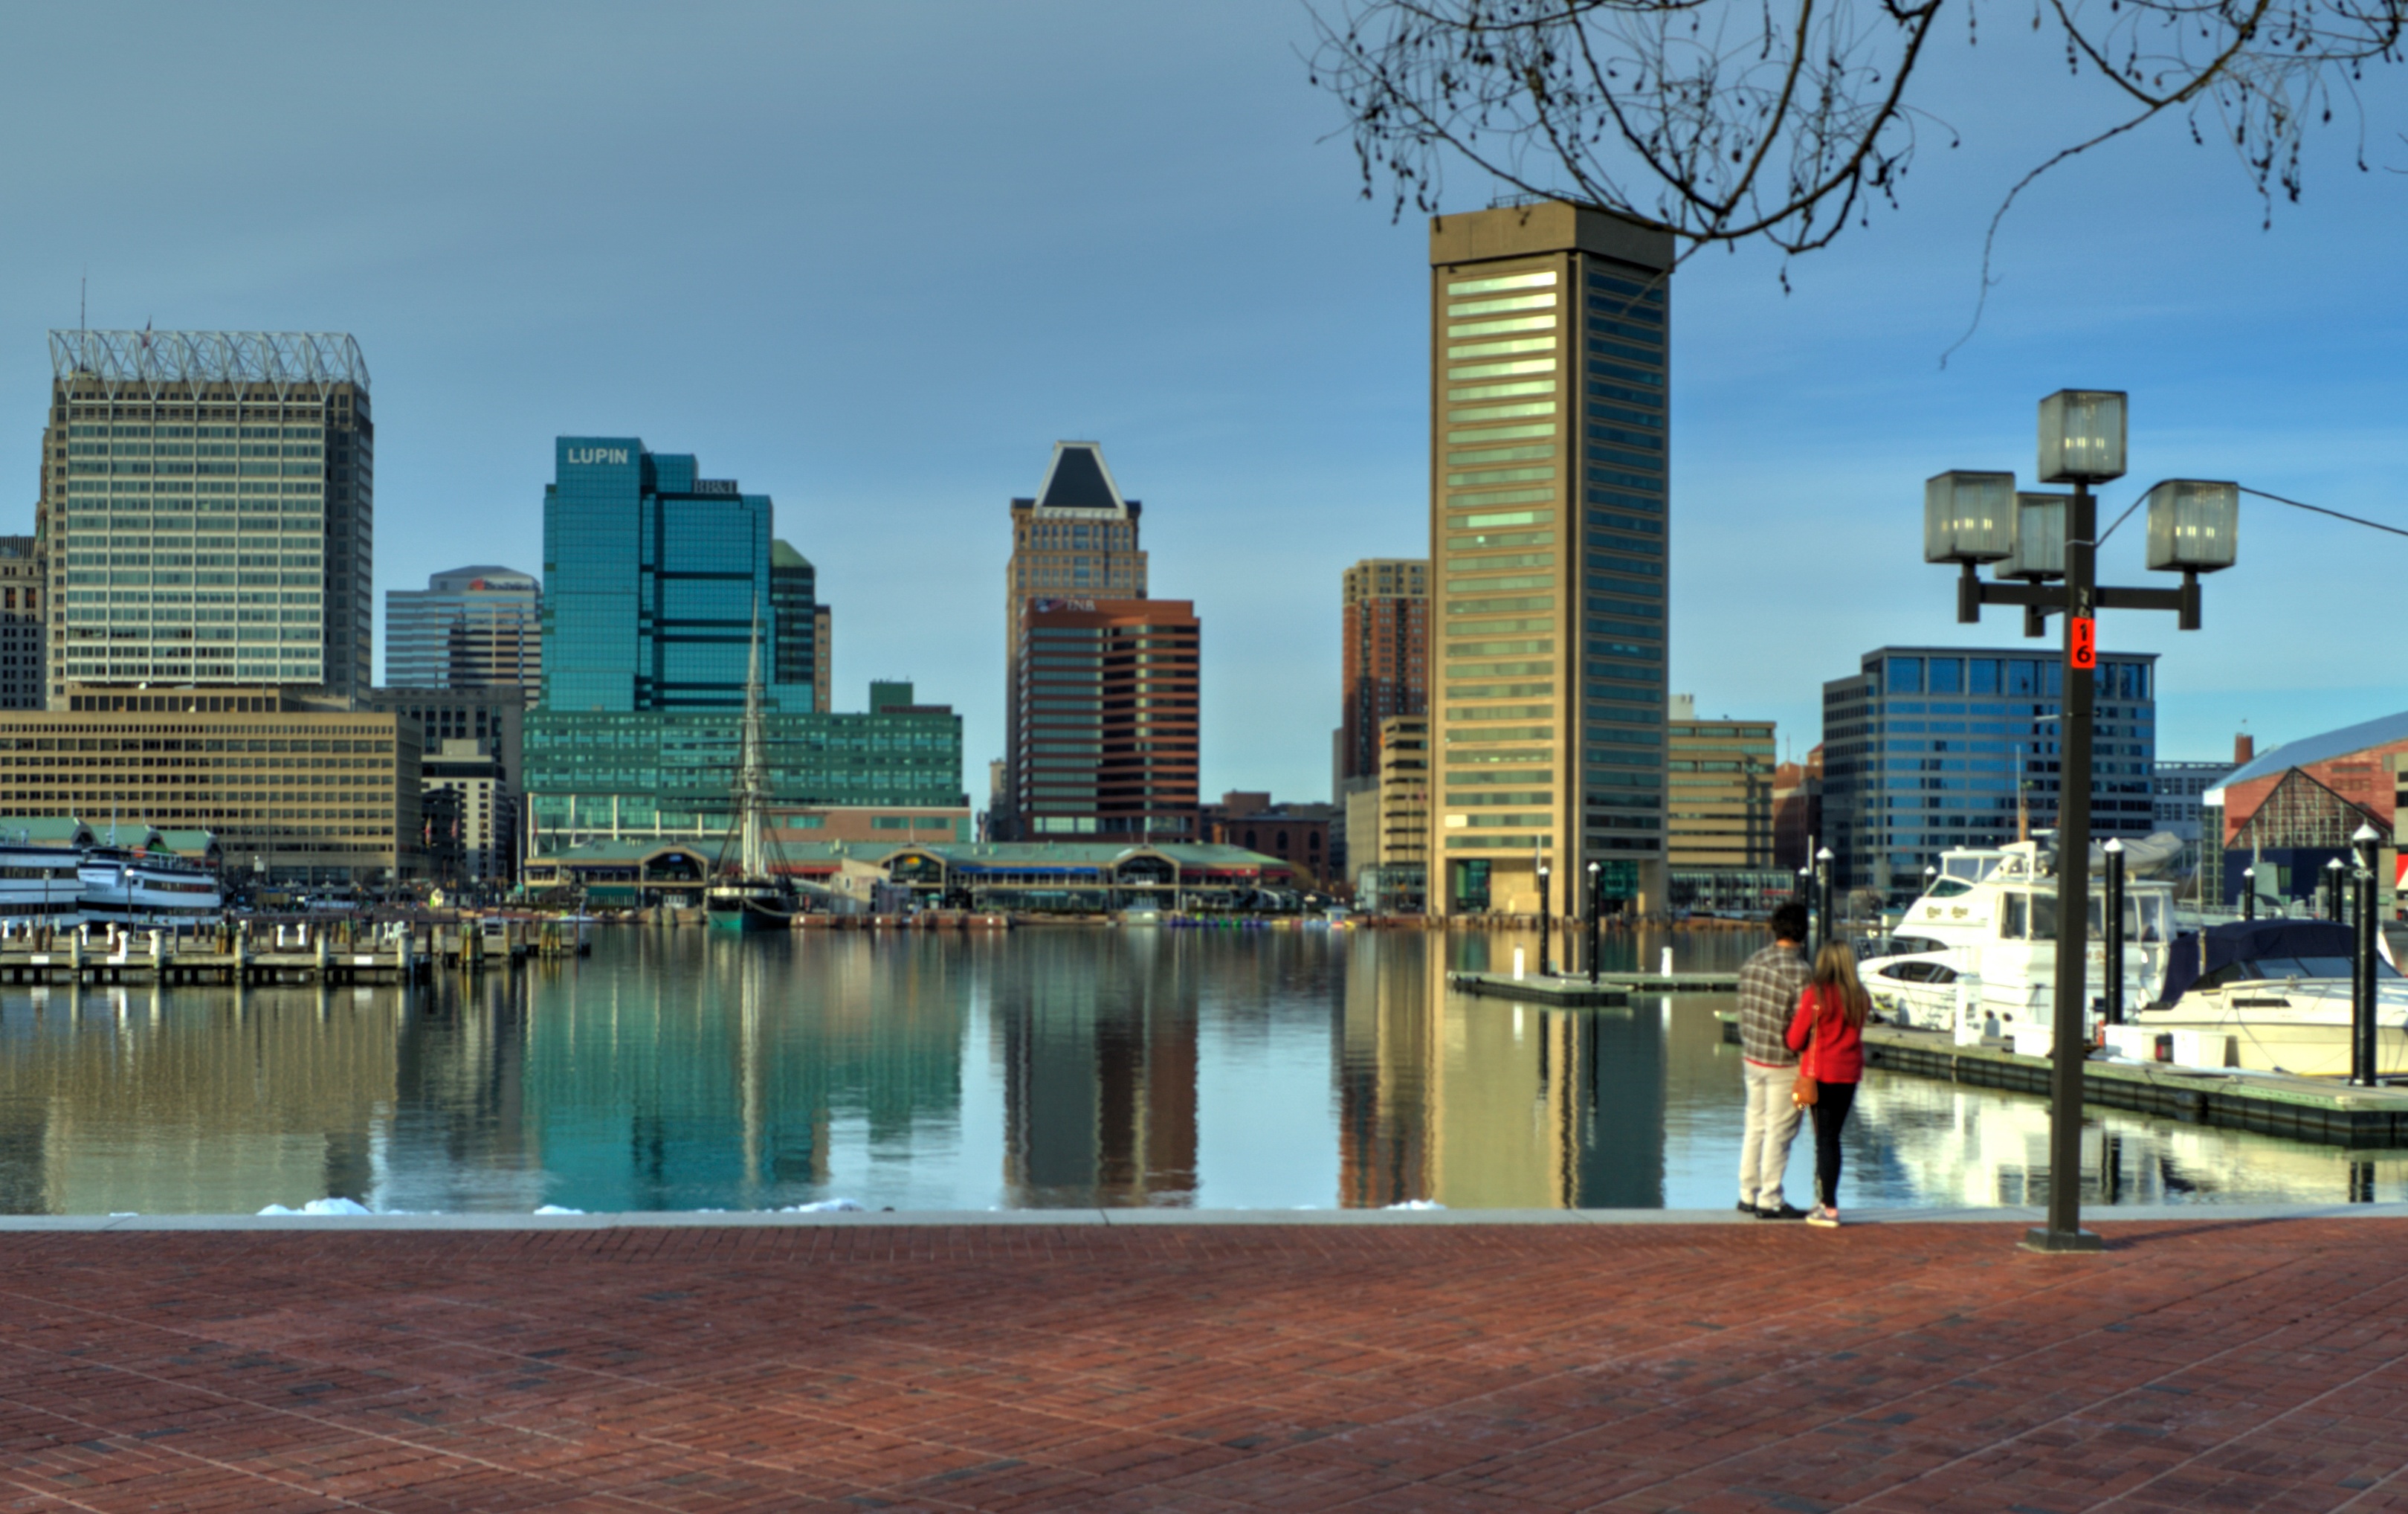
skyline, city, skyscraper, cityscape, downtown, dusk, reflection, landmark, tower block, metropolis, urban area, human settlement, metropolitan area